Bajah + The Dry Eye Crew

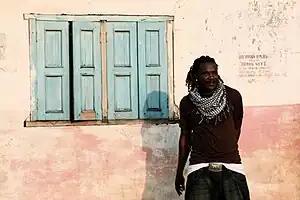
Pupa Bajah, of Bajah + the Dry Eye Crew

Bajah + The Dry Eye Crew are a hip hop crew, originating in Sierra Leone, Africa, and currently living in New York City. The group are superstars in their native country, filling the national stadium for headline performances, and are currently working on their international debut album. The Crew consists of Bajah, A-Klass, and Dovy Dovy in the United States, who join with the Jungle Leaders when performing in Sierra Leone.